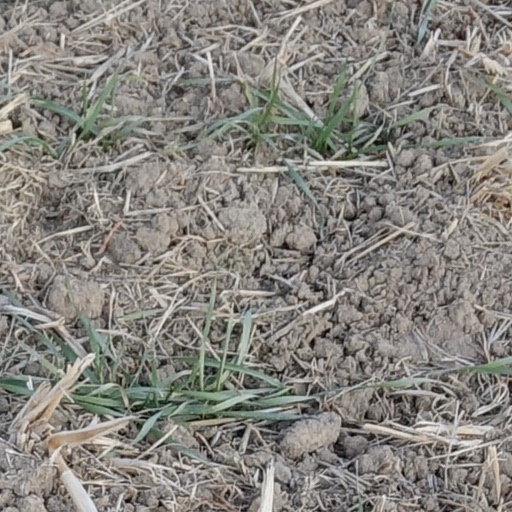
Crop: wheat